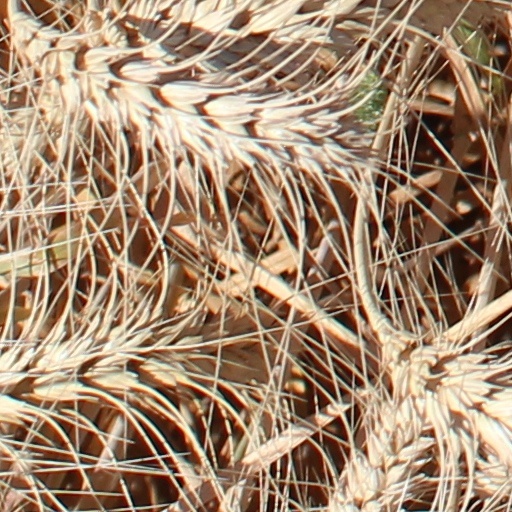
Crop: wheat